San Giovanni Maggiore, Naples

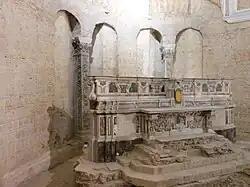
Main altar and paleo-Christian apse

The imposing main altar, damaged over the years, was built in 1743 by Domenico Antonio Vaccaro. Behind the apse is visible the ancient church apse.